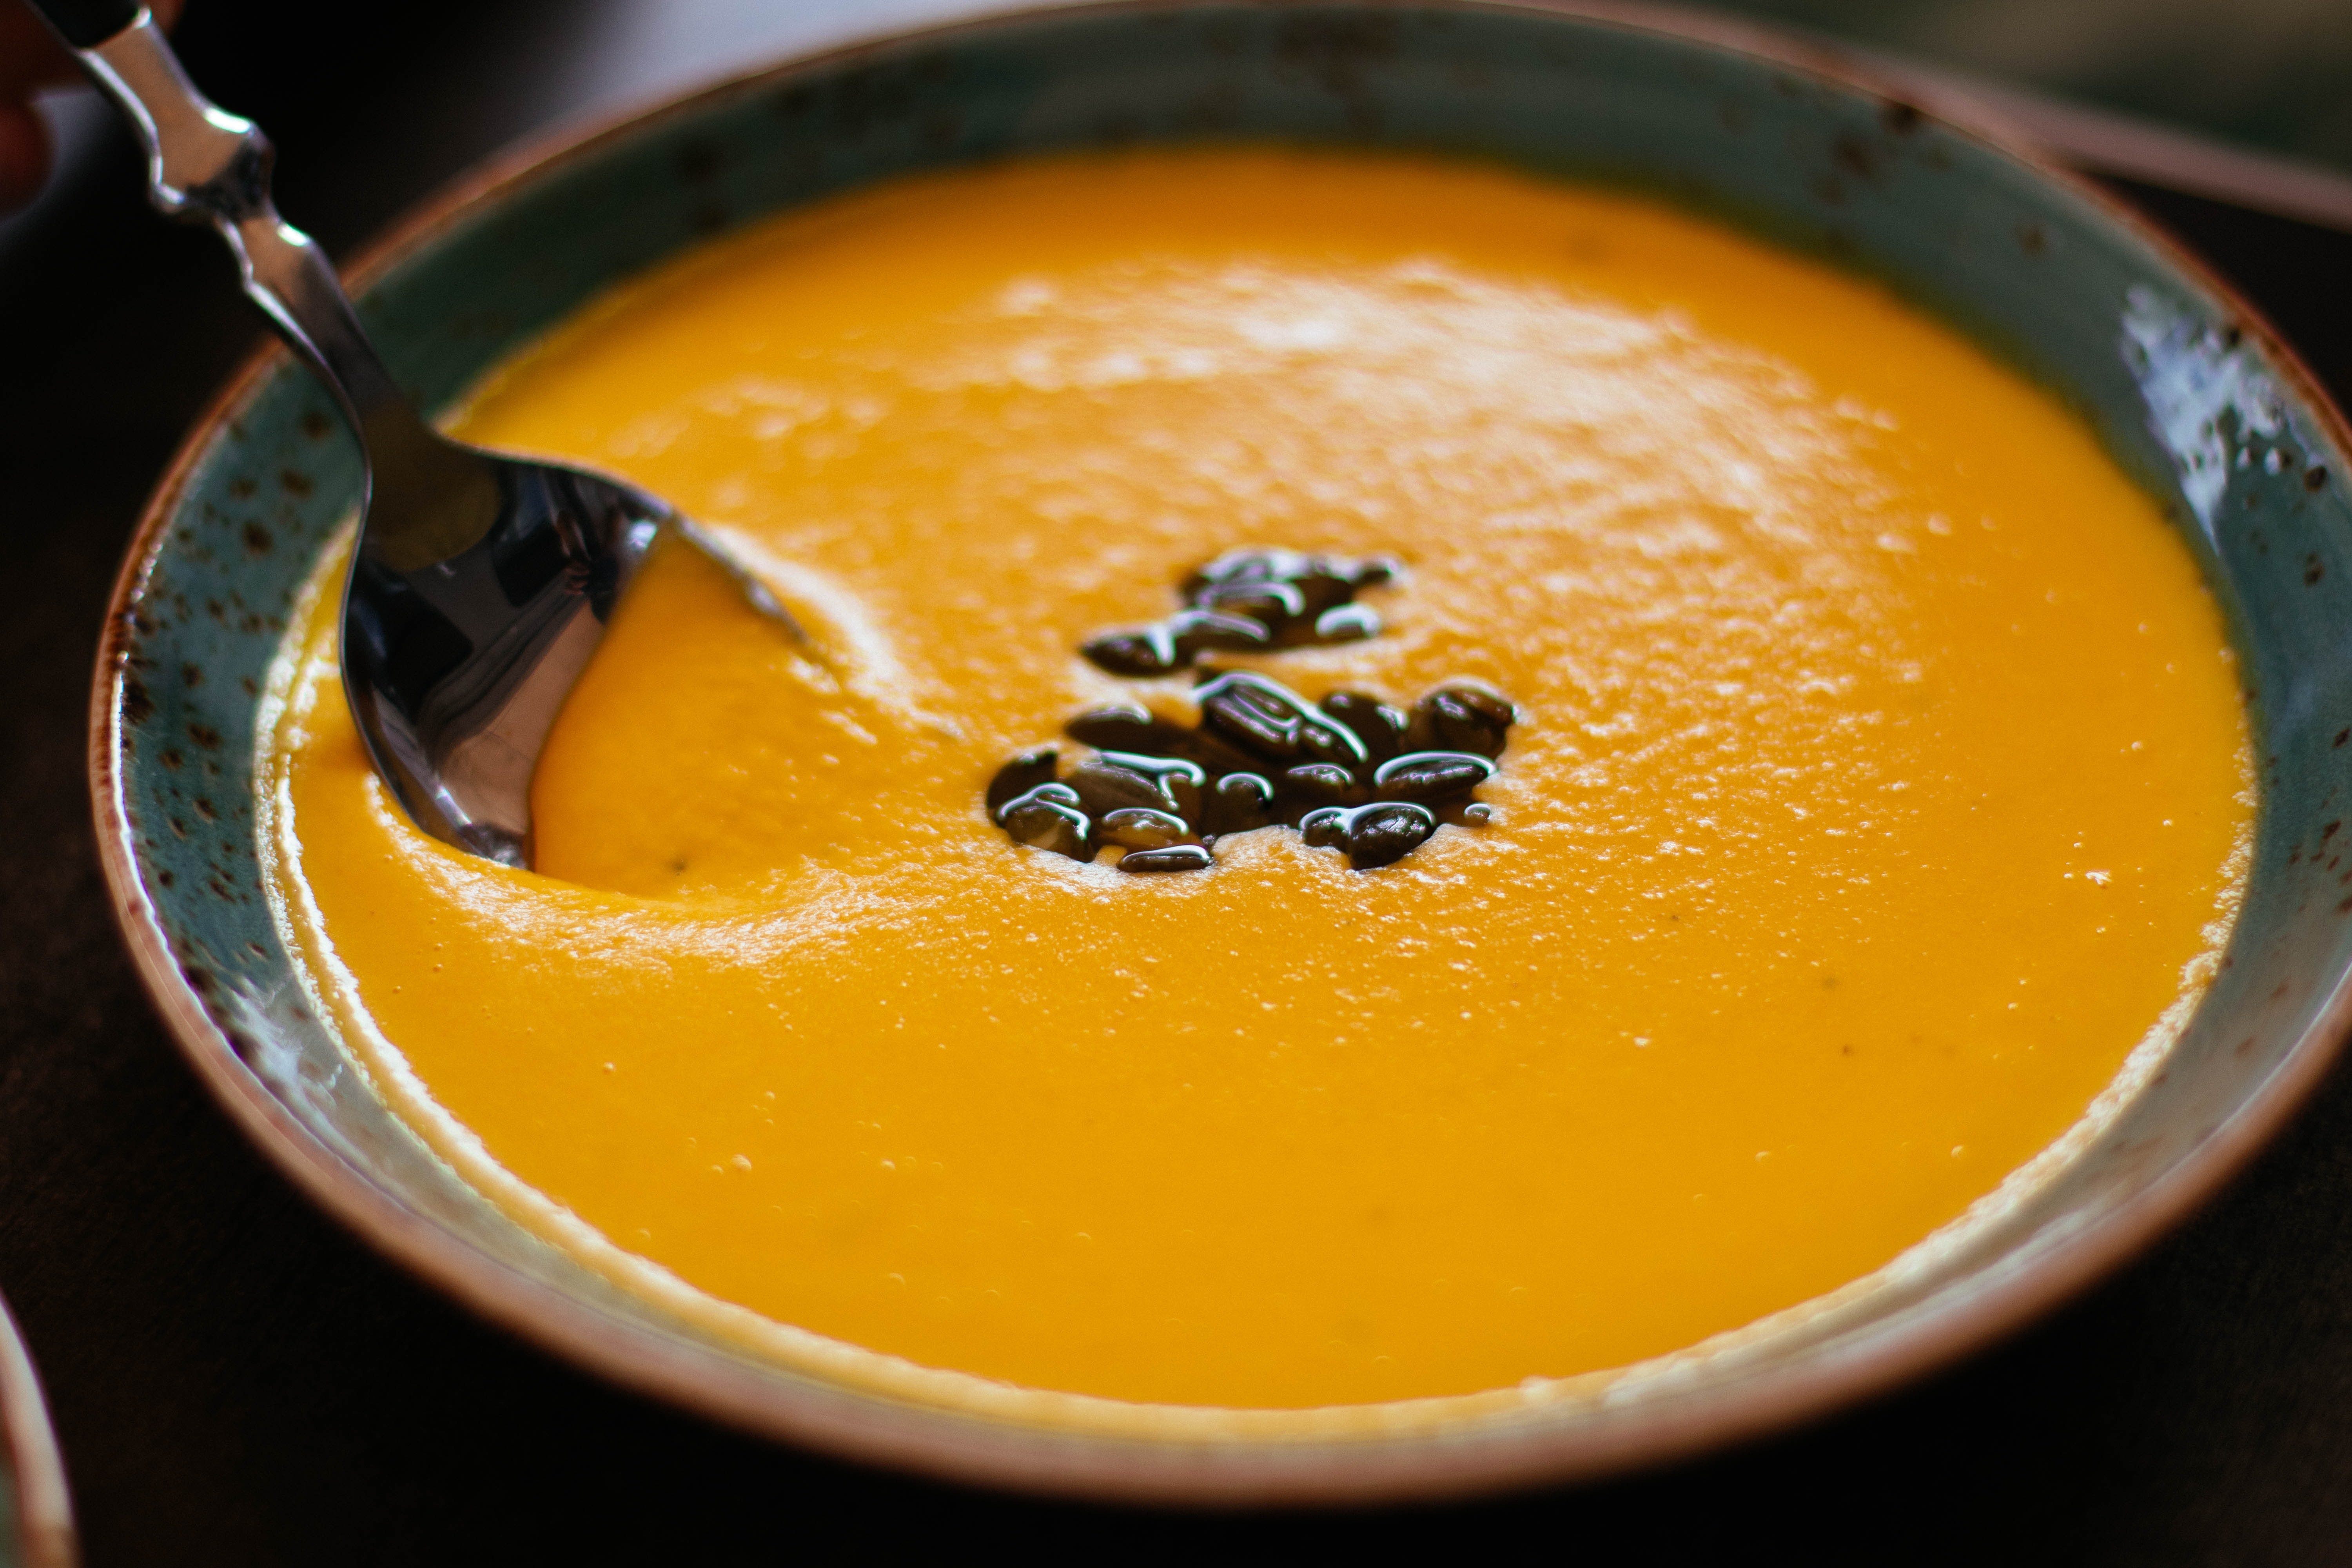
dish, food, cuisine, Carrot and red lentil soup, Potage, ingredient, bisque, soup, Velout sauce, yellow curry, produce, curry